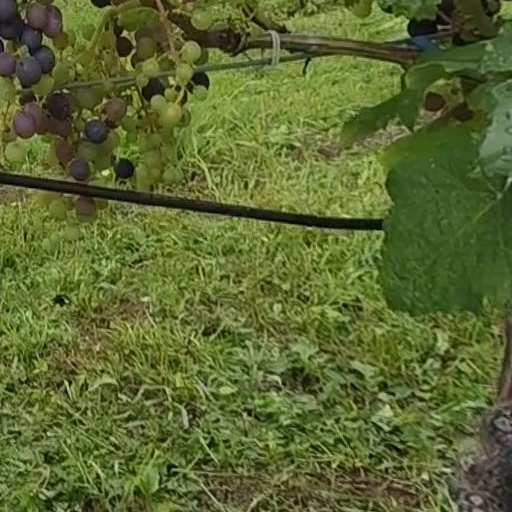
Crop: grape